McDaniel College

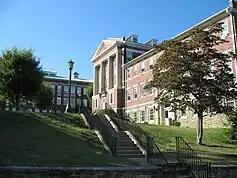
A view of McDaniel College

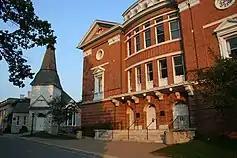
Another view of McDaniel College

In February 2019, the Board of Trustees at the College approved the suspension of enrollment for future students in the majors of Art History, Religious Studies, French, German, and Music. Courses in all of these programs, except for German, will still be offered. In a letter to students and faculty, McDaniel officials wrote that the number of students currently enrolled in the affected programs makes up fewer than 3 percent of the student body. The future of faculty in the affected programs is unclear. An online petition against the decision, "Open Letter in Support of Faculty in Art History, Religious Studies, French, German, Music, Latin, and Deaf Education at McDaniel College" collected more than 650 signatures.